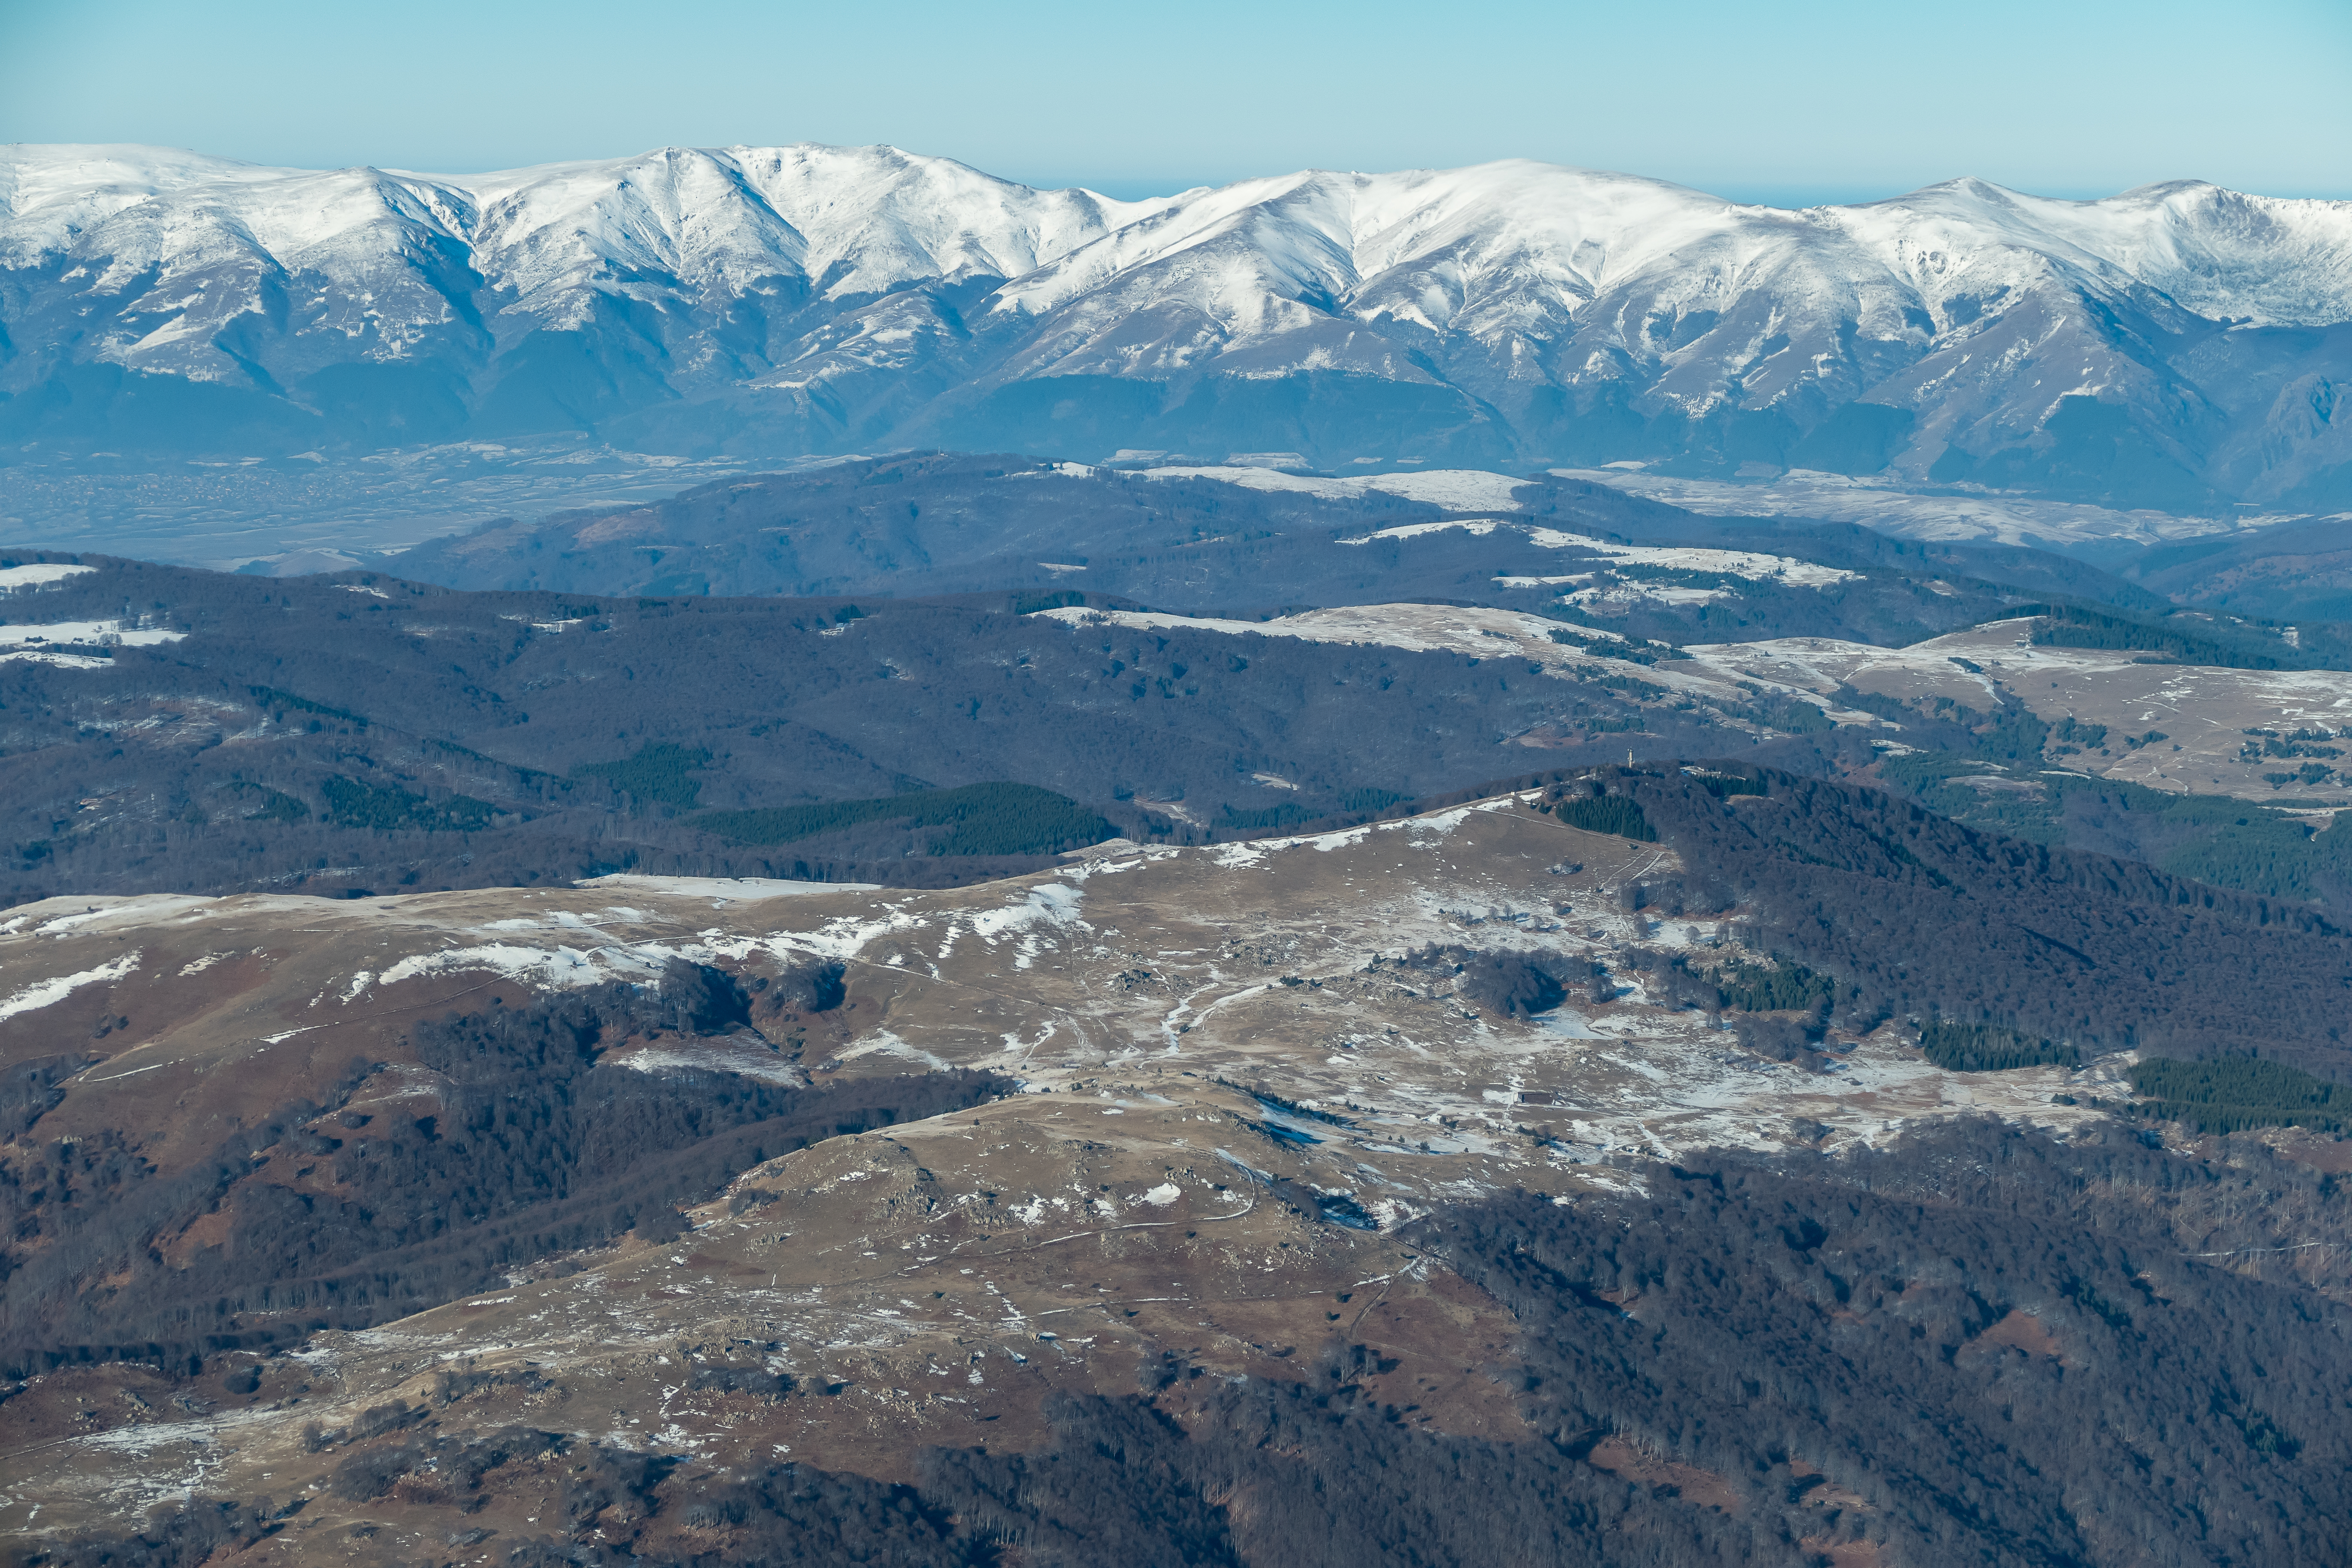
air, mountain, sky, ground, mountainous landforms, mountain range, ridge, highland, massif, fell, alps, aerial photography, summit, geological phenomenon, geology, tundra, hill, mount scenery, moraine, photography, glacial landform, landscape, bird's eye view, ar te